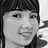
Emotion: happy